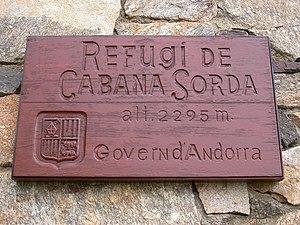
Le refuge de Cabana Sorda est un refuge d'Andorre situé dans la paroisse de Canillo à une altitude de 2 295 m.